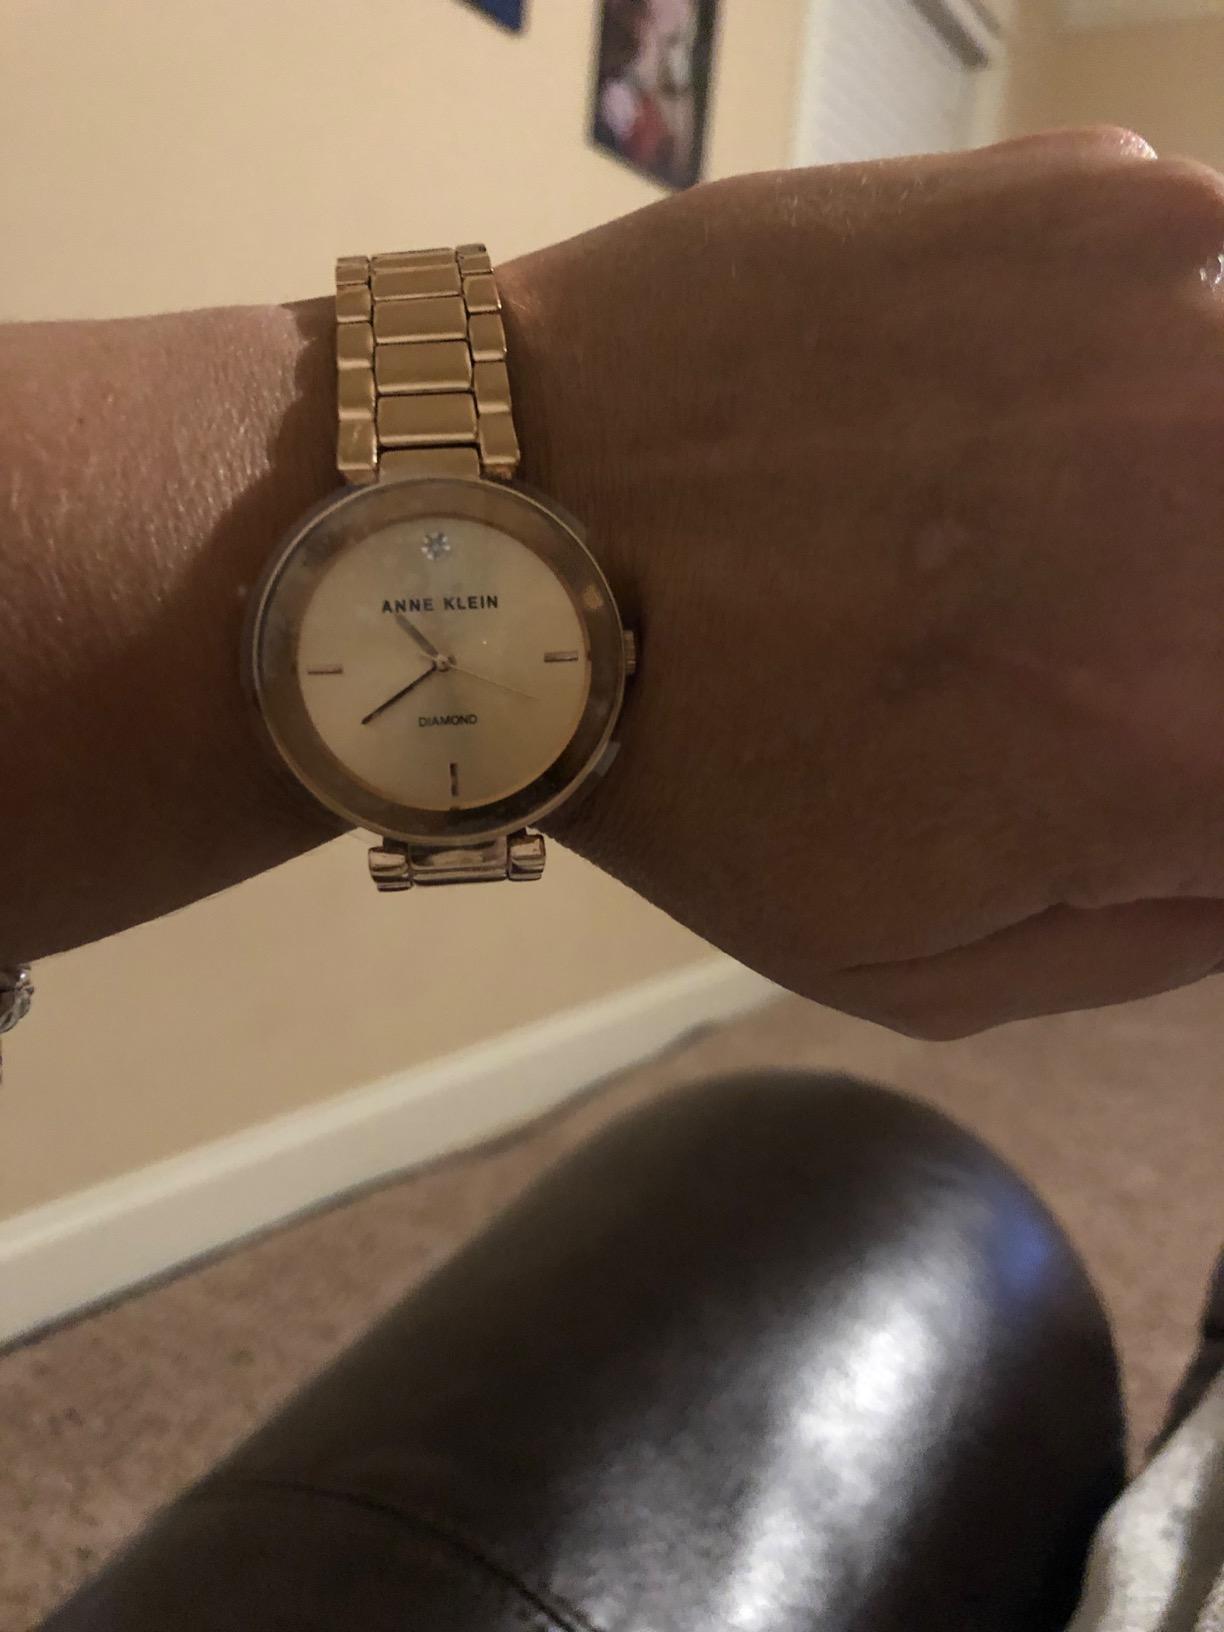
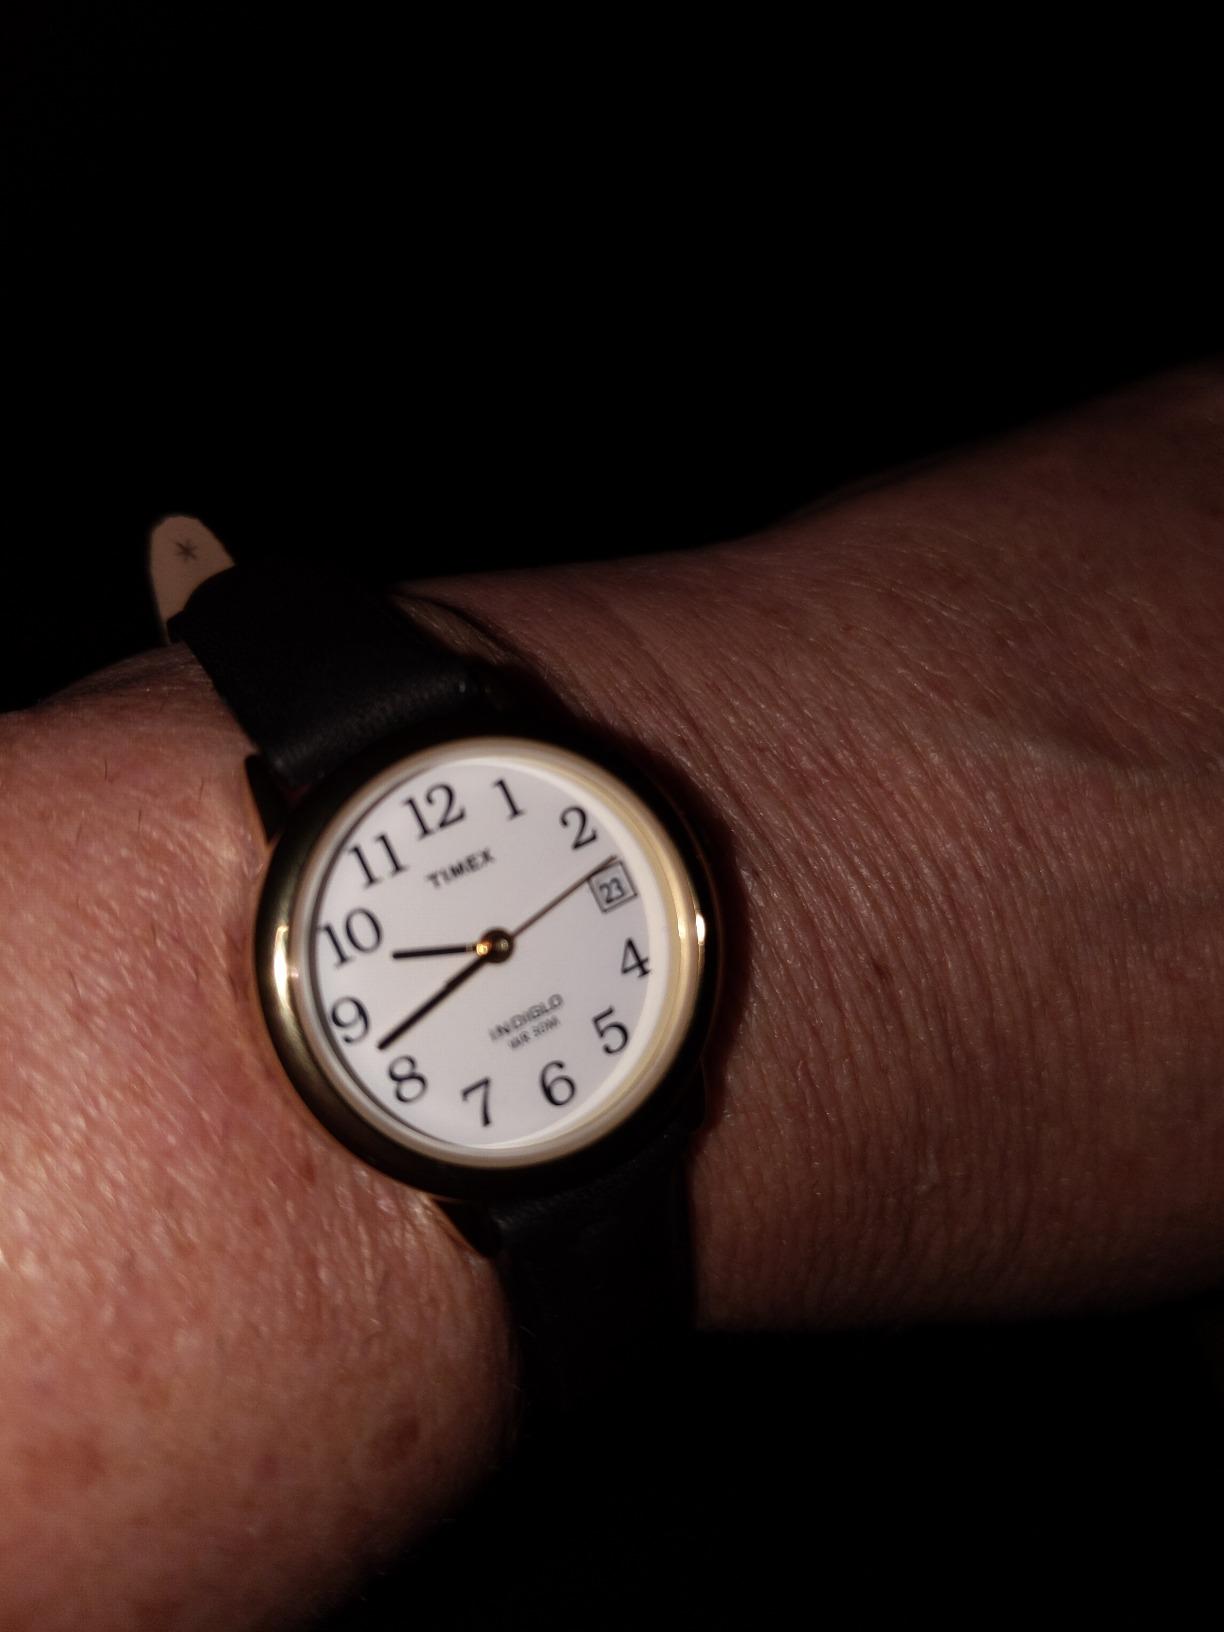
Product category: accessories_watch
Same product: no